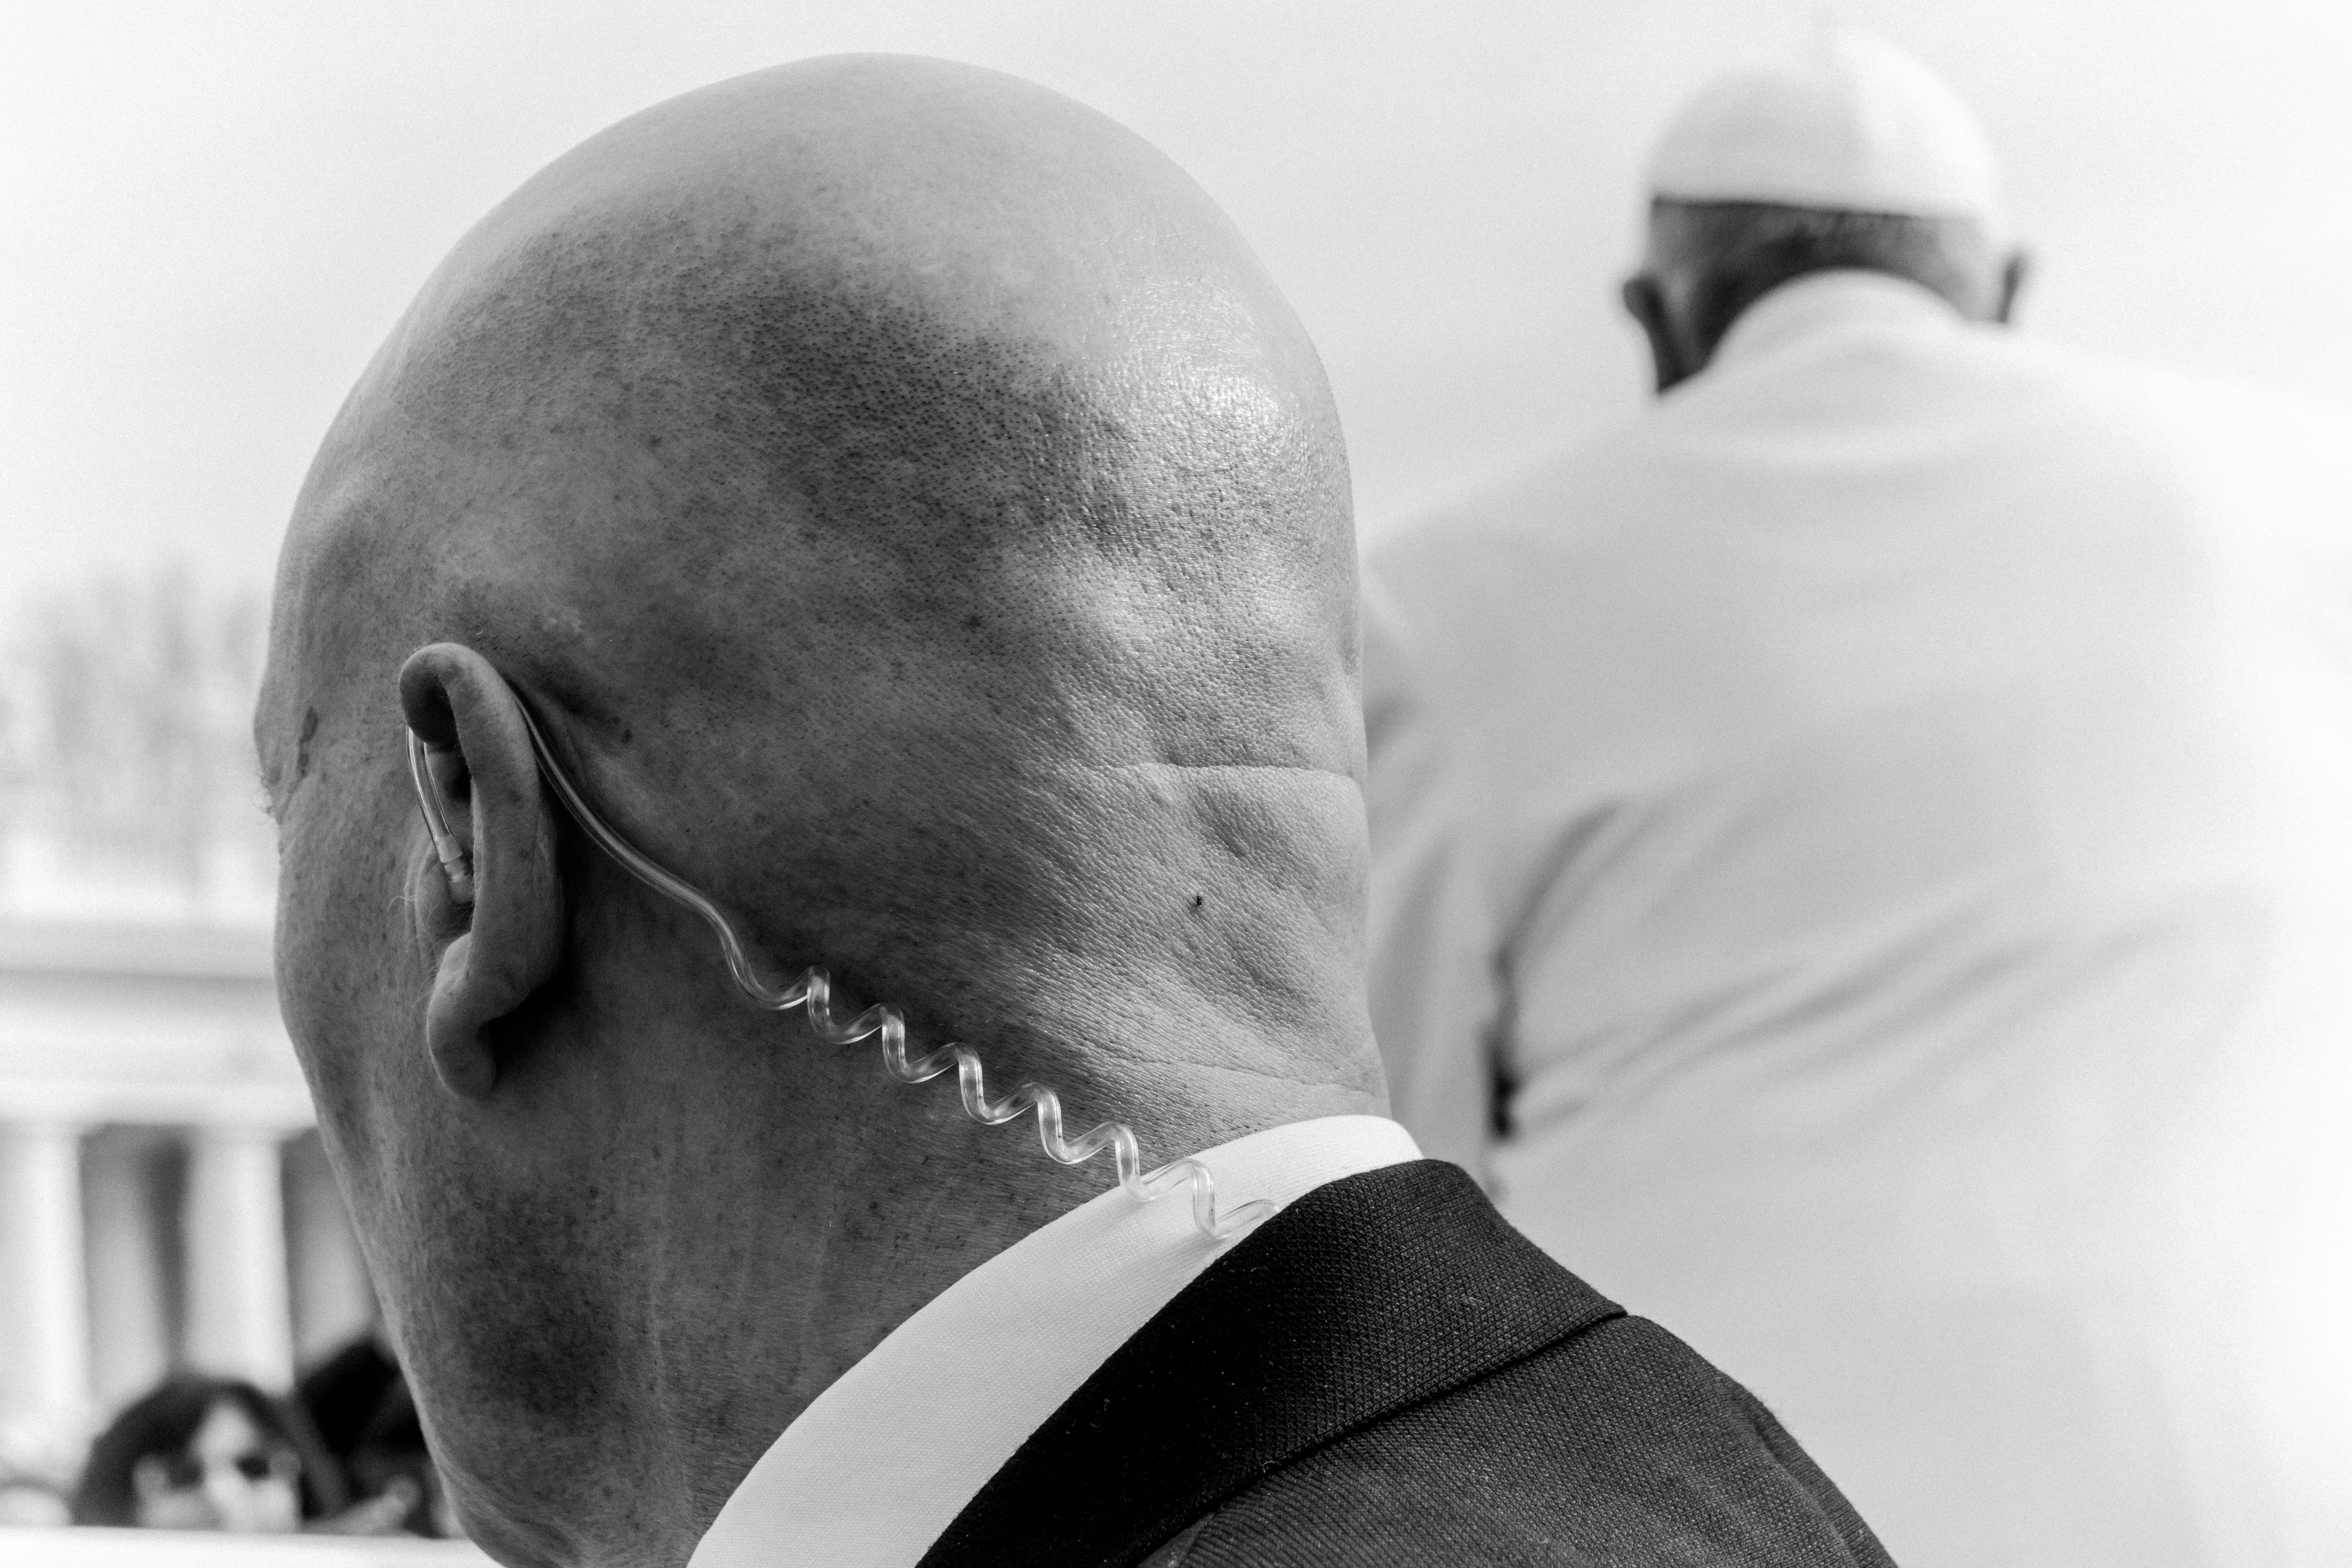
man, person, black and white, white, photography, male, portrait, child, black, monochrome, close up, head, photograph, emotion, interaction, sense, monochrome photography, portrait photography